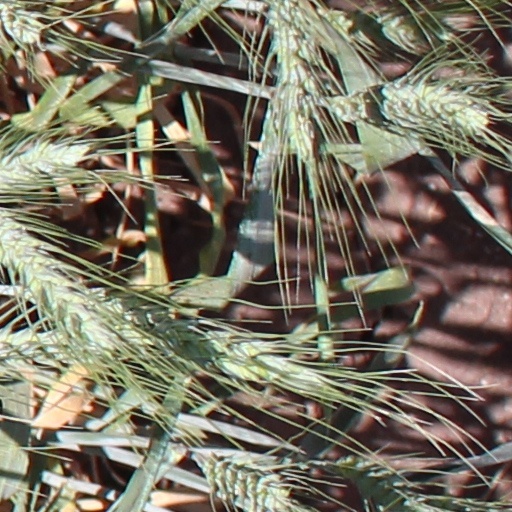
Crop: wheat